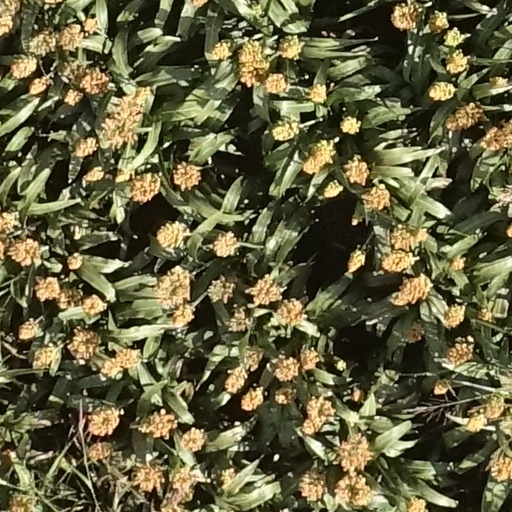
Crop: sorghum